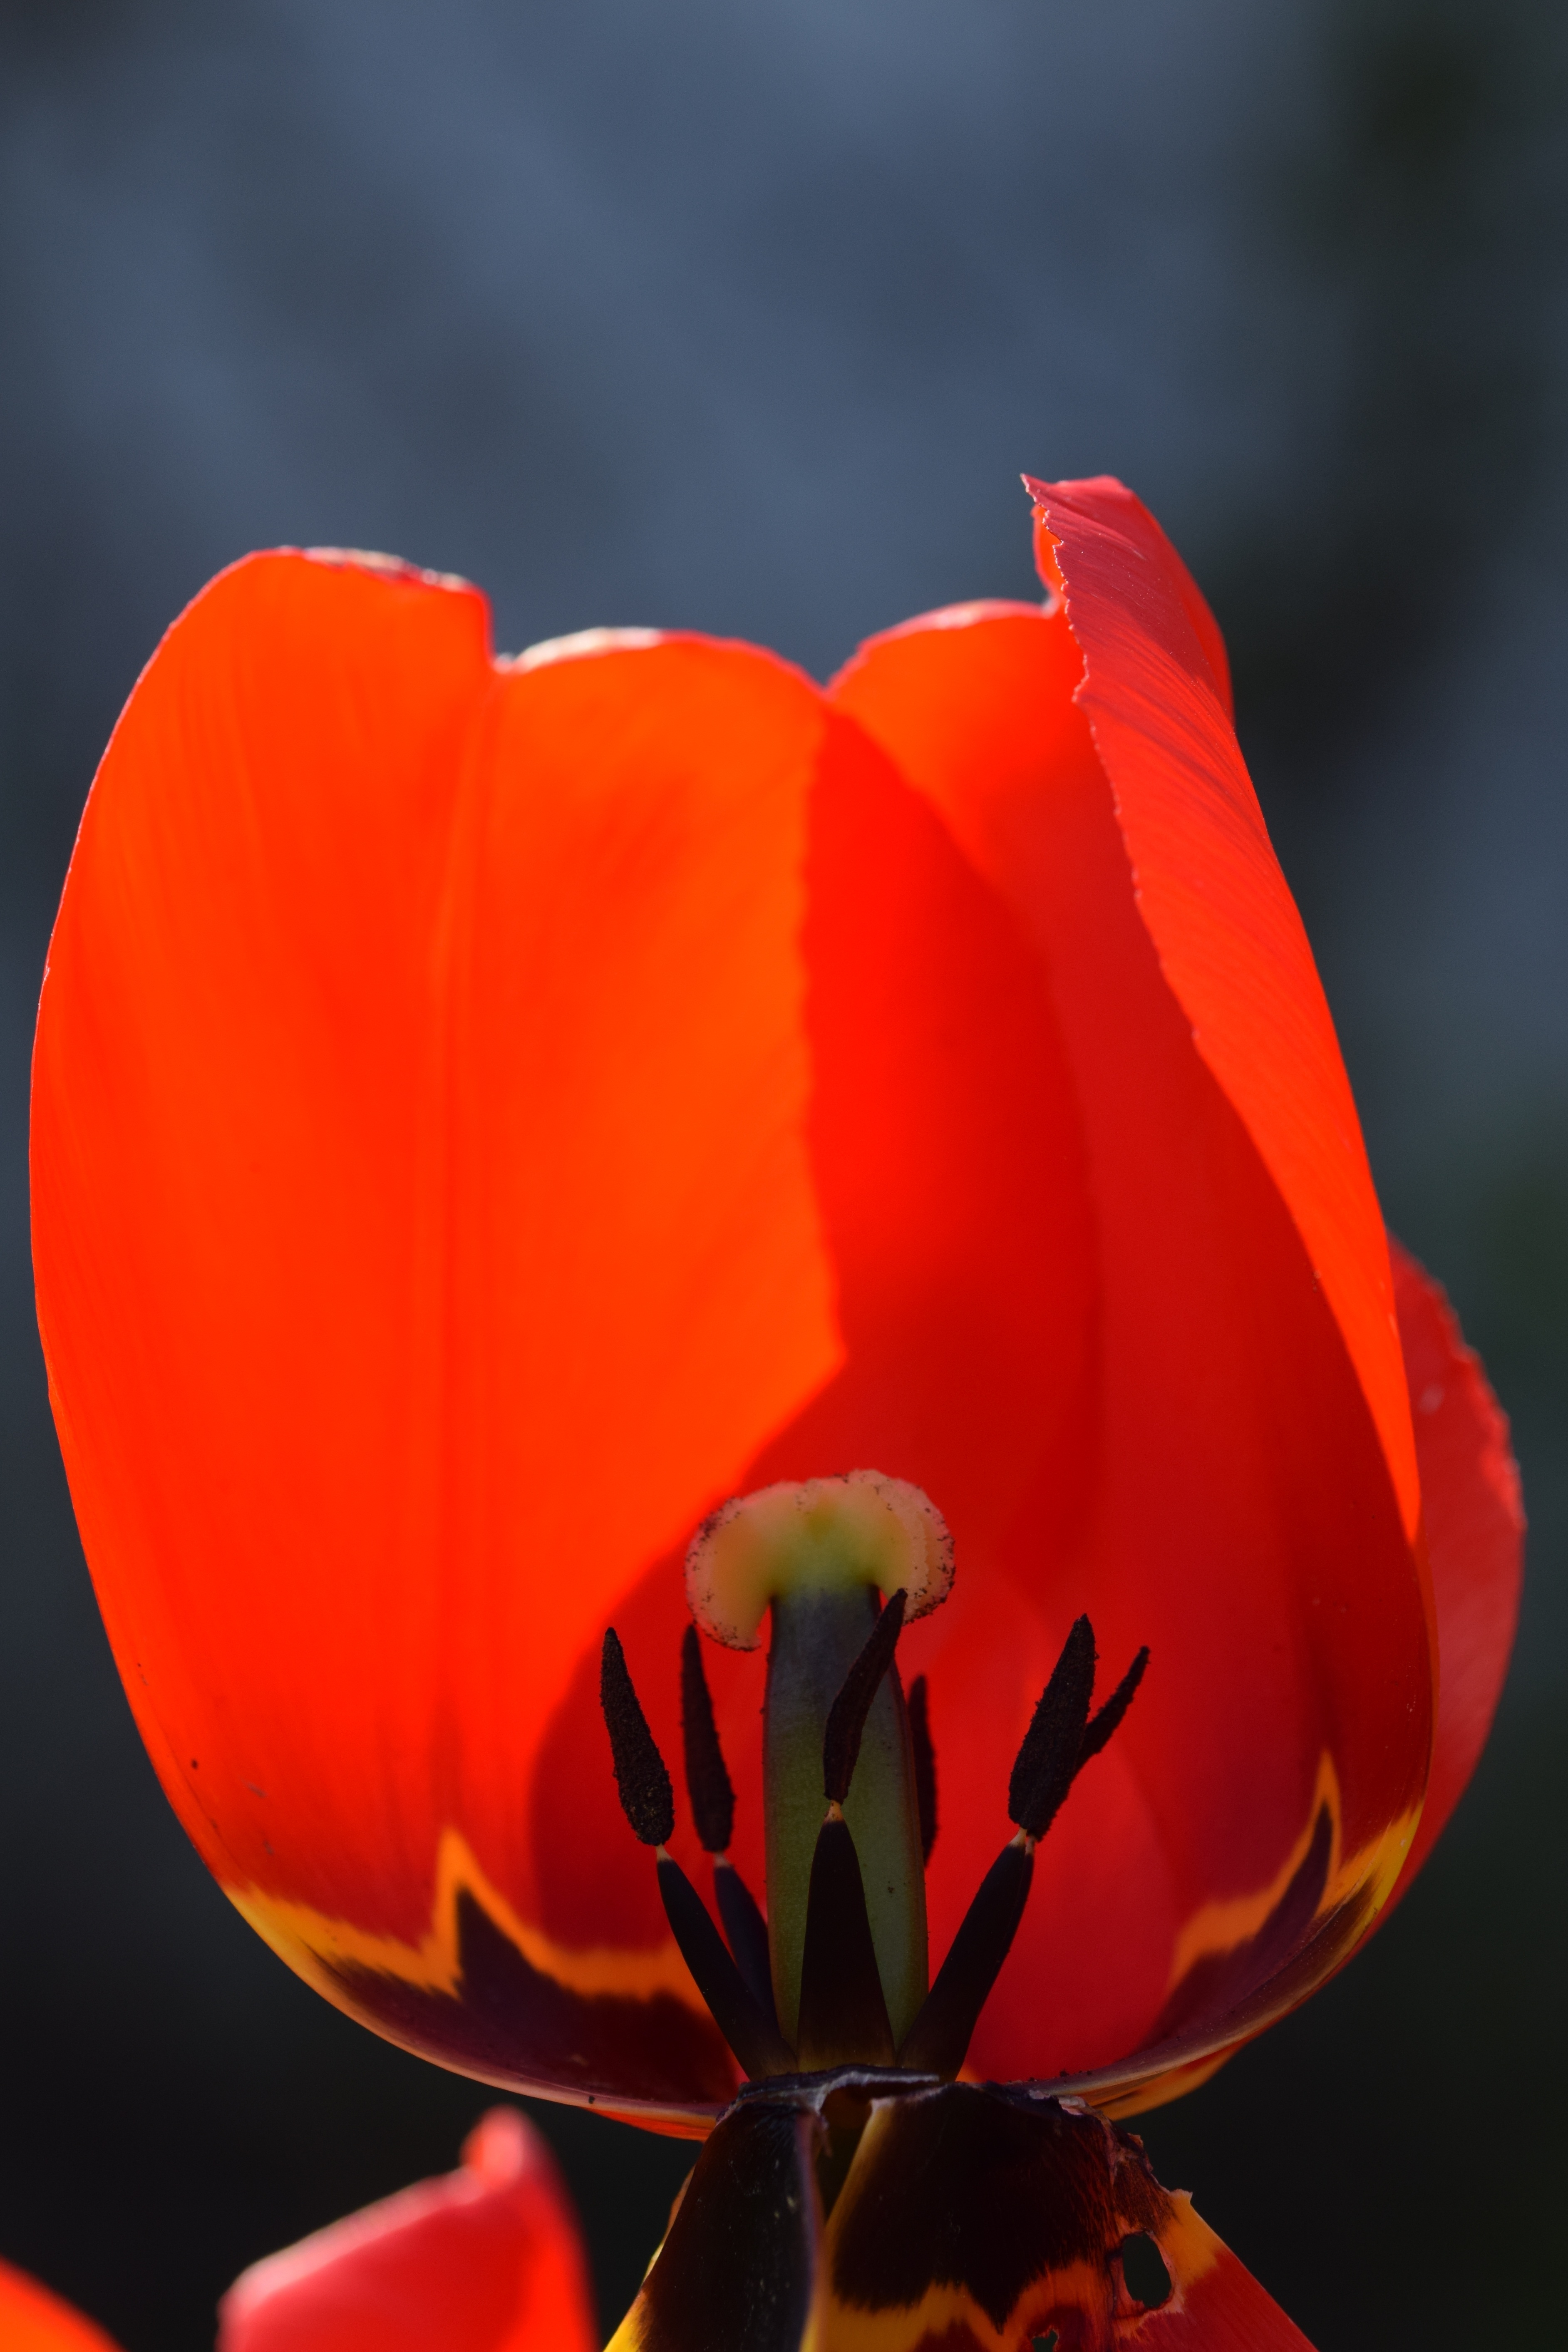
blossom, light, plant, flower, petal, bloom, tulip, red, macro, yellow, garden, close, flora, close up, red flower, mood, macro photography, flowering plant, land plant